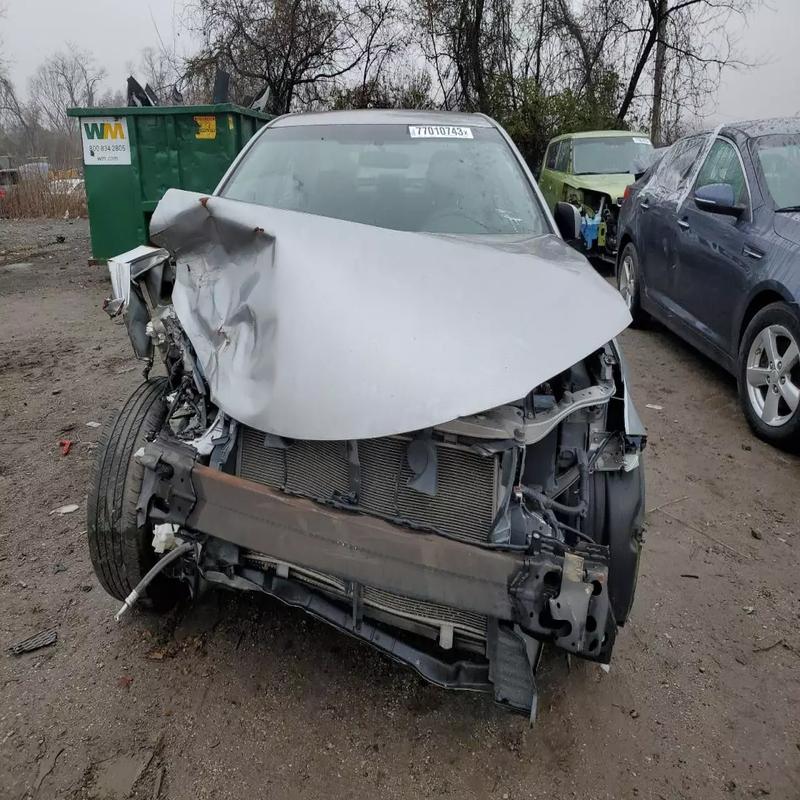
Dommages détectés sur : plaque d'immatriculation avant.
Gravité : mineur